Sechs Schwedinnen im Pensionat

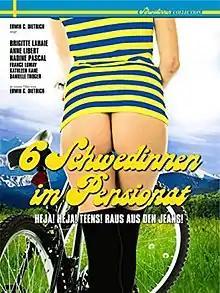
DVD cover

Sechs Schwedinnen im Pensionat (released in the UK as Six Swedish Girls in a Boarding School and in the US as Six Swedes on a Campus) is a 1979 Swiss pornographic film written and directed by Erwin C. Dietrich. It stars Brigitte Lahaie, Lynn Monteil, France Lomay, Danielle Troger, Kathleen Kane and Elsa Maroussia. The film was followed by "High Test Girls".